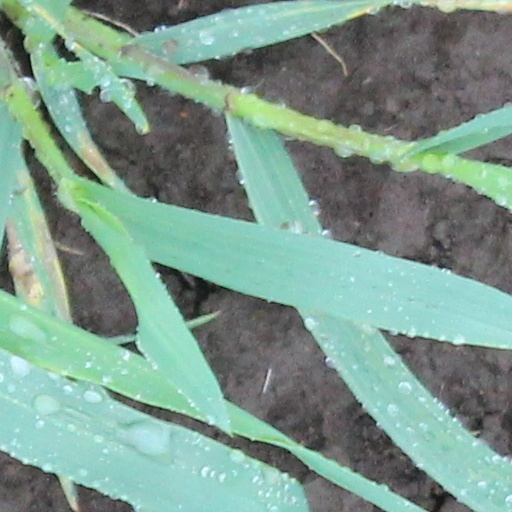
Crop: wheat